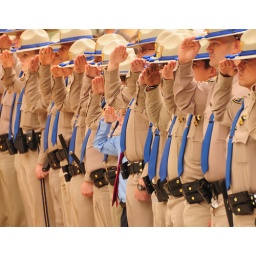
Little boy in blue was standing next to his mother, a CHP officer, who had served alongside Officer Ortiz.